Ray, Iran

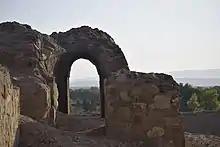
The Bahram Fire Temple (Teppe Mill) is a Zoroastrian fire temple from the time of the Sasanian Empire in Ray, Iran.

The Achaemenid Behistun Inscription mentions Ray as a part of Media, which was the political and cultural base of the ancient Medes, one of the ancient Iranian peoples.